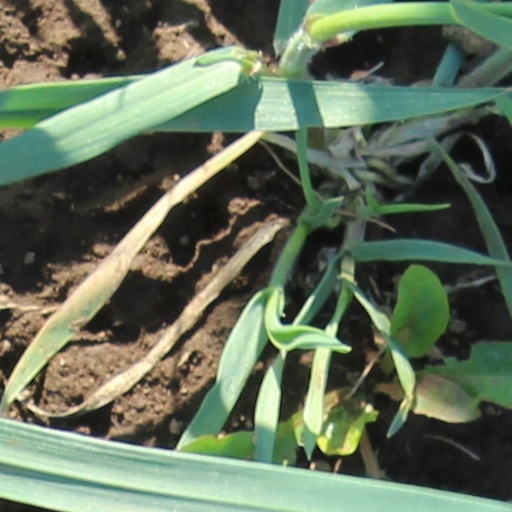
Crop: wheat